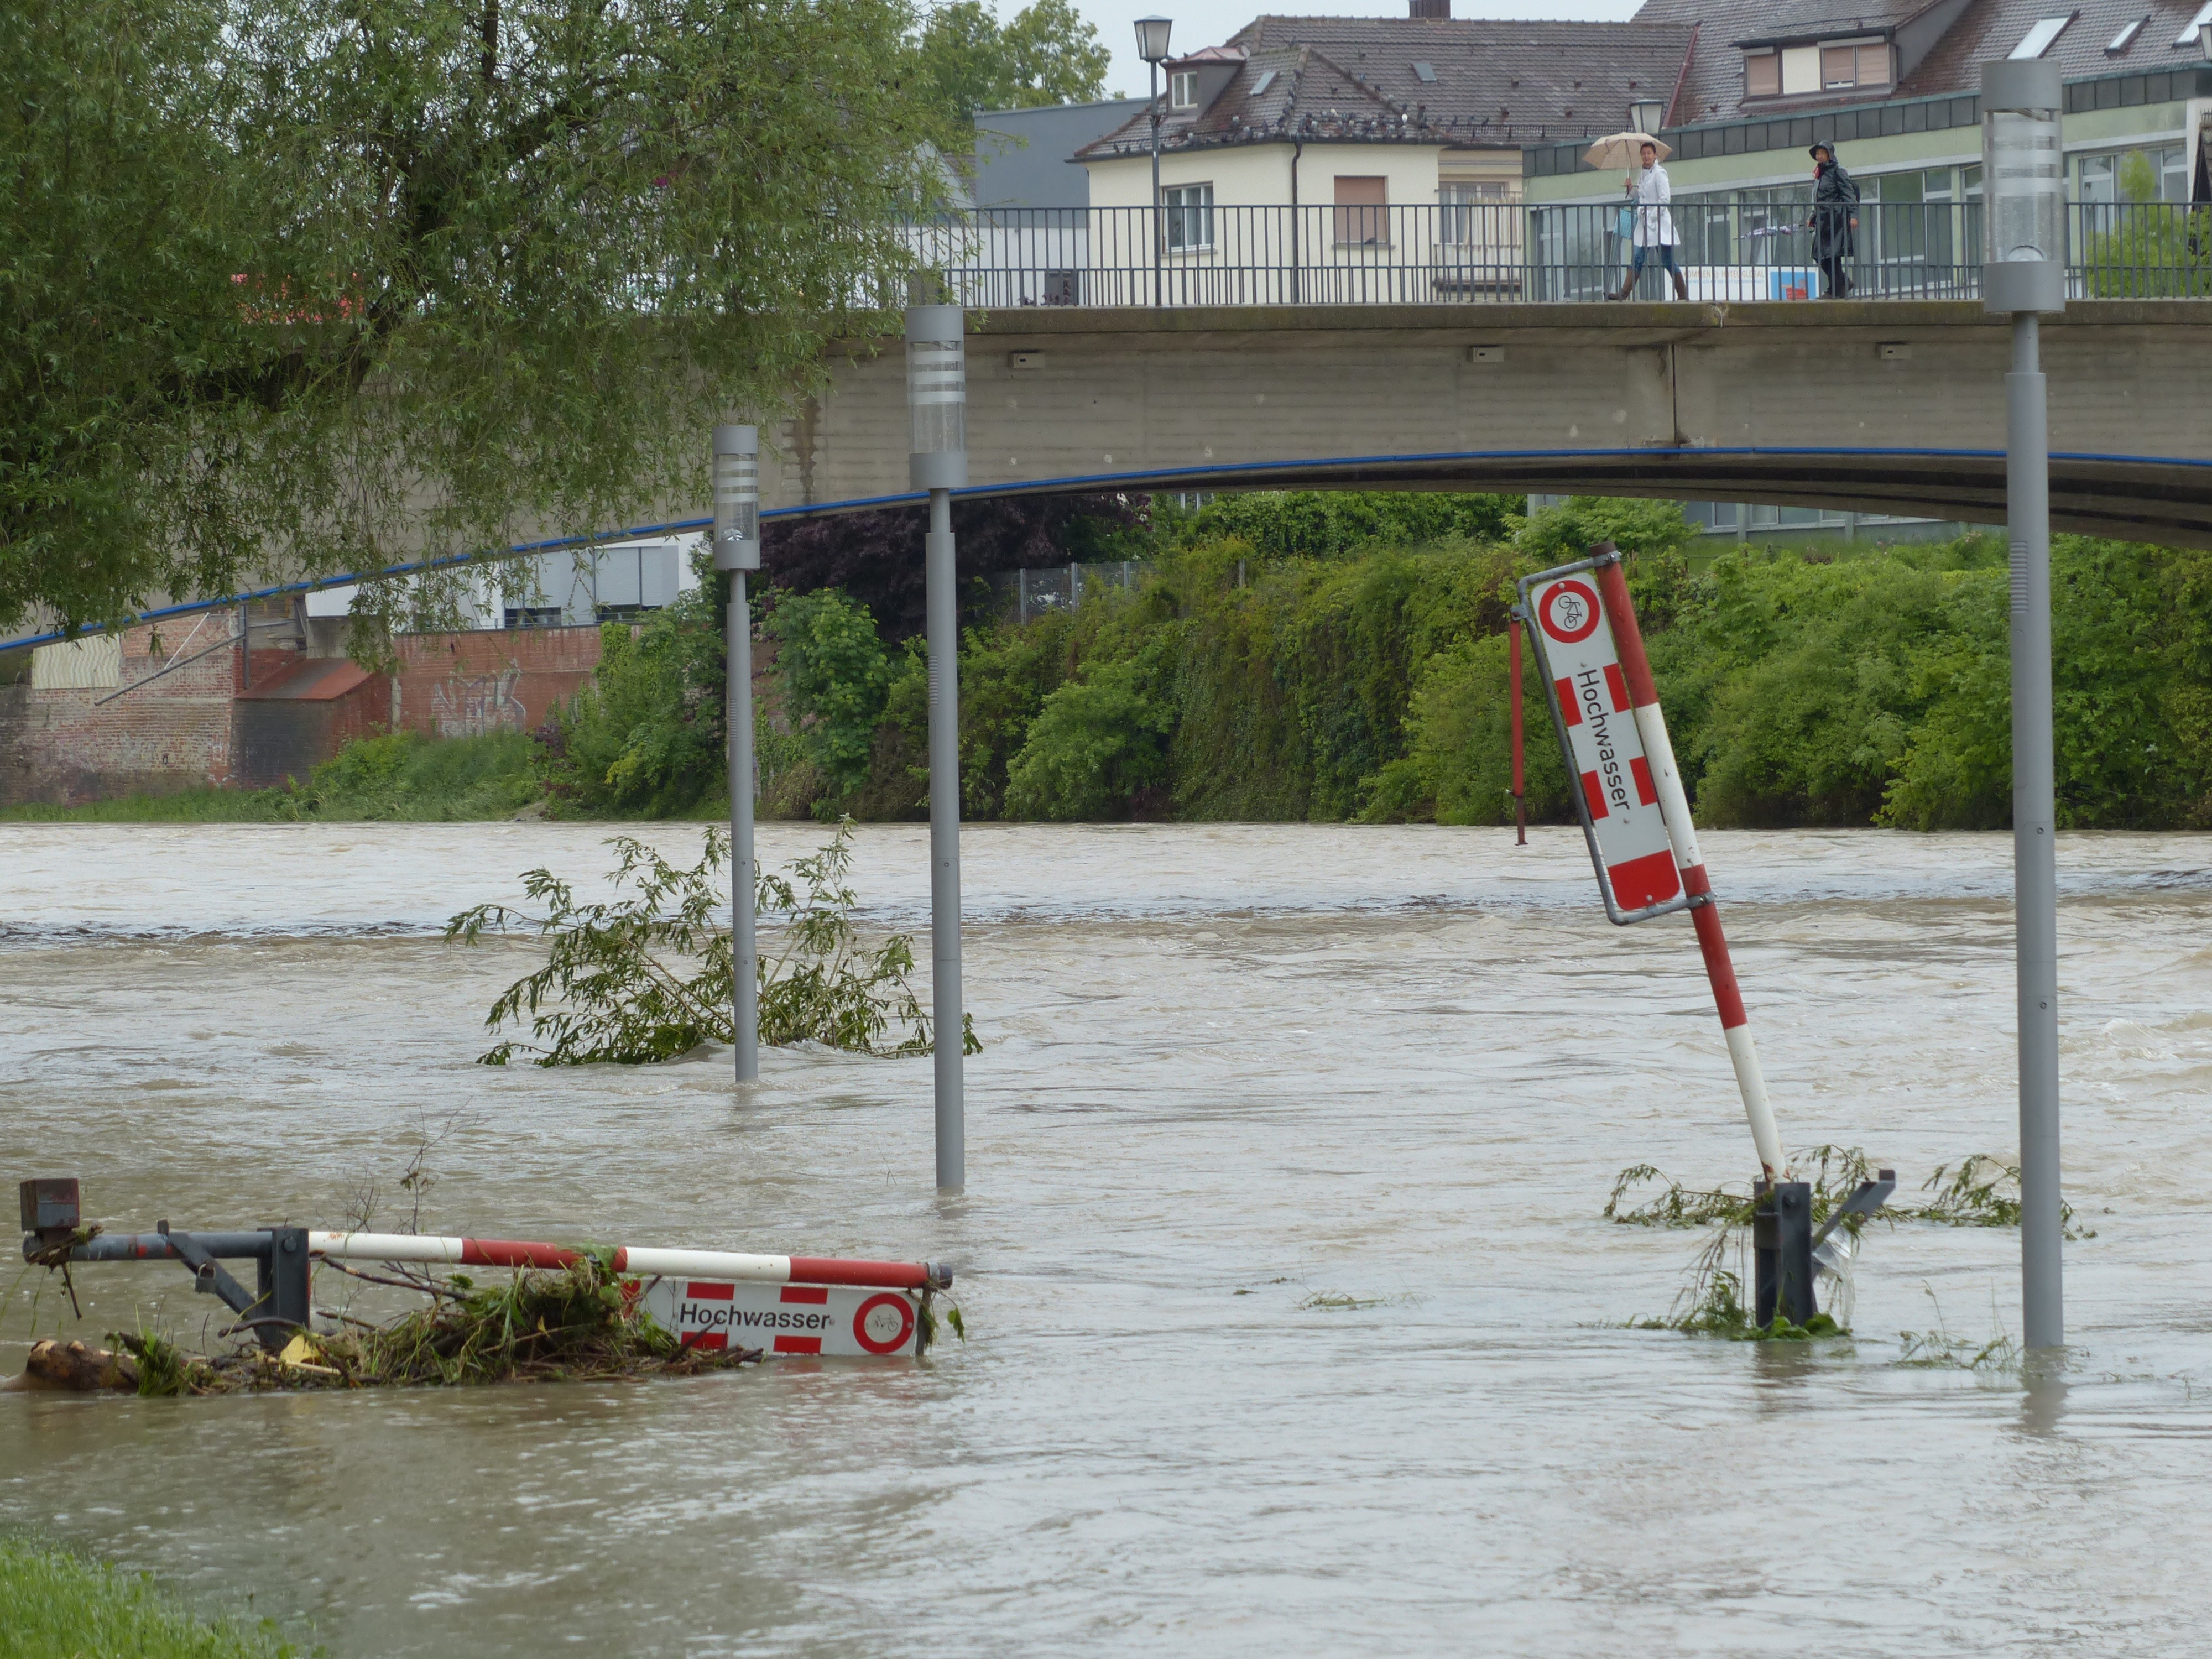
water, road, rain, wet, city, peak, river, village, flood, storm, natural disaster, danube, homes, disaster, event, destruction, flooding, damage, locked, riverside, ulm, precipitate, force of nature, rainy weather, slurry, climate change, water level, cloudiness, trueb, civil protection, high water, flood damage, geological phenomenon, flood disaster, flood of the century